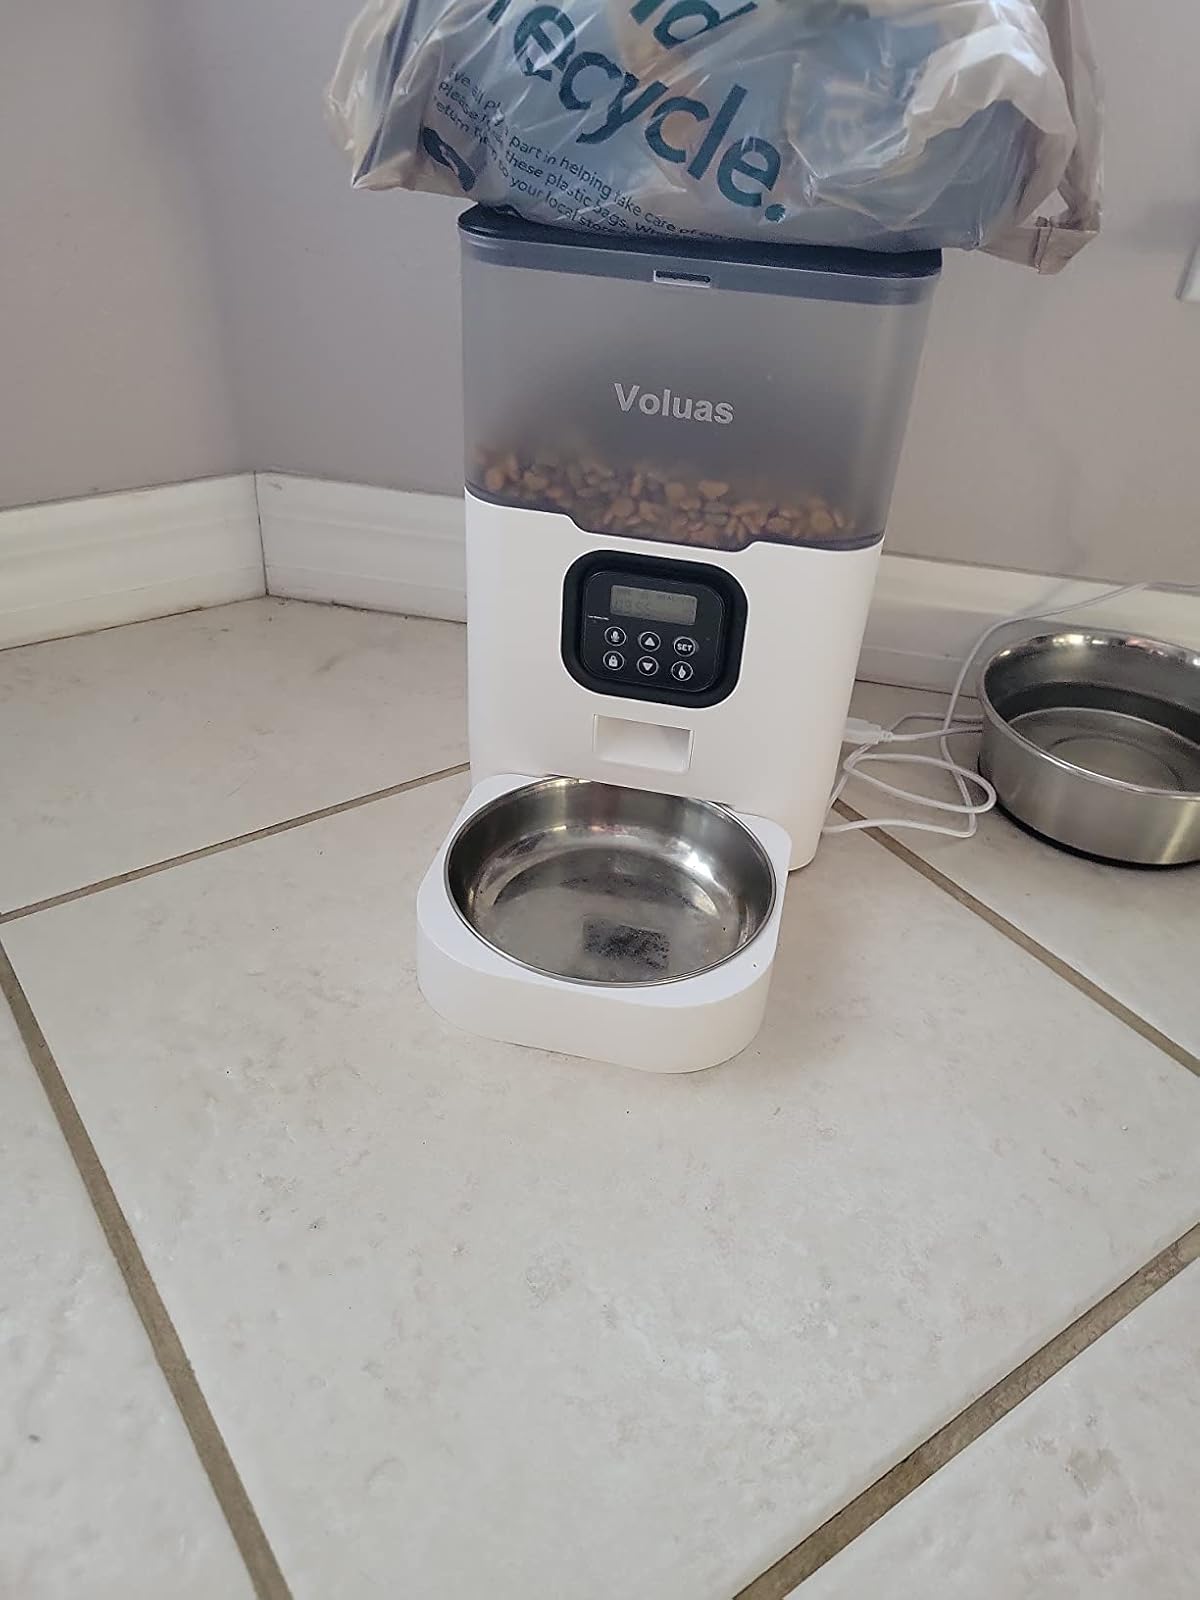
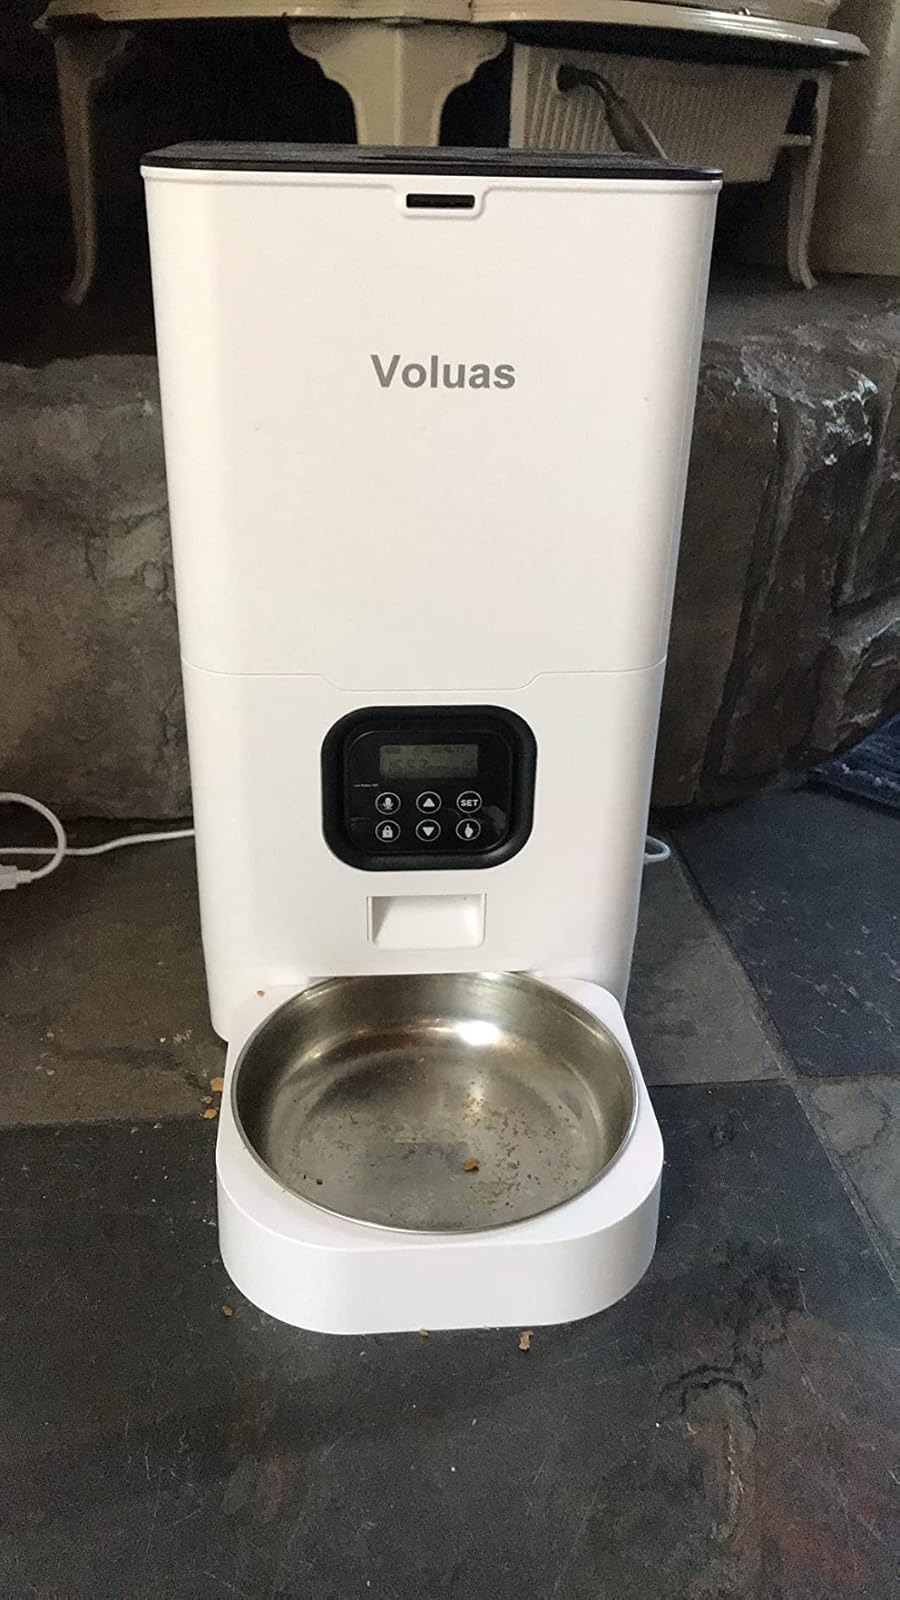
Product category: items_feeder
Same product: no